Albert E. Baesel

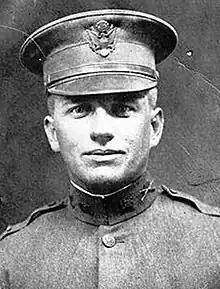
Medal of Honor recipient

Albert Edward Baesel (March 21, 1890 – September 27, 1918) was an American Army officer who posthumously received the Medal of Honor for actions near Ivoiry, France which led to his death during World War I.